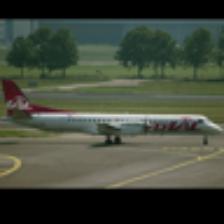
Label: NonHuman